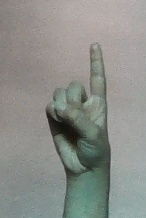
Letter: bb